The Quarterback (1940 film)

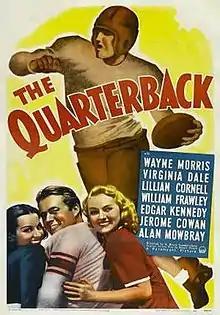
Theatrical release poster

The Quarterback is a 1940 American comedy film directed by H. Bruce Humberstone and written by Robert Pirosh. The film stars Wayne Morris, Virginia Dale, Lillian Cornell, Edgar Kennedy, Alan Mowbray and Jerome Cowan. The film was released on October 16, 1940, by Paramount Pictures.